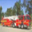
Label: truck